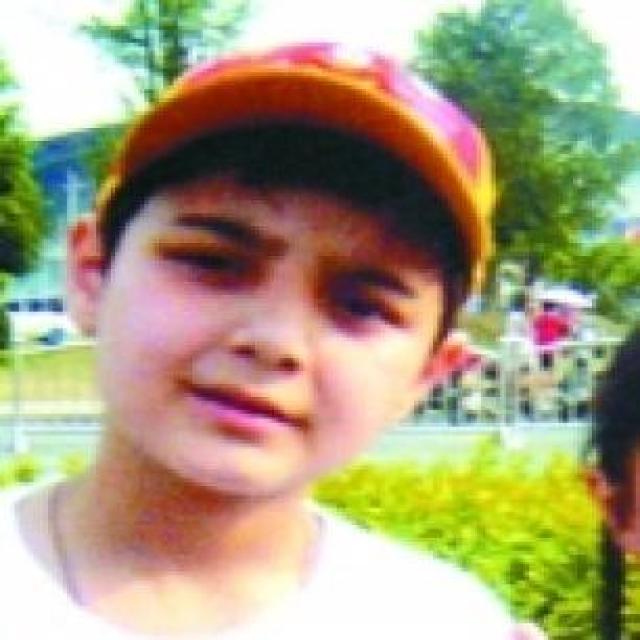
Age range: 0-12